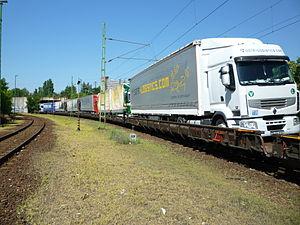
Le transport combiné est une forme de transport intermodal de type « rail-route » ou « fleuve-route ».